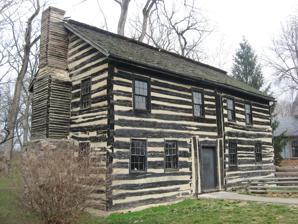
Building: Newcom Tavern
Country: United States of America
Year built: 1796
Newcom Tavern at Carillon Historical Park Newcom Tavern , also known as the "Old Cabin", is a historic structure in Dayton, Ohio and is the city's oldest existing building. It was built in 1796 for Colonel George Newcom and his wife Mary, who ran it as a tavern and hostel. The building passed through several owners, and its historical significance was forgotten until planned construction revealed the original log structure. The building was moved twice and now located in Dayton's Carillon Historical Park and operated as a museum. Settlement of the area Dayton was first established as the New Jersey Land Company, under the leadership of Jonathan Dayton , with partners General Wilkinson , General St. Clair and Colonel Ludlow , employed surveyors to lay out a town site between the two Miami rivers . Construction and early use The original structure was built in 1796 for Colonel George Newcom, one of the first settlers in Dayton after the Treaty of Greenville (1795) and Dayton's first sheriff, state senator, clerk of courts, and bank president, and his wife Mary. It was built by millwright Robert Edgar and was one of the first structures built in the area. Edgar received seventy-five cents a day for its construction. Edgar lodged at the Newcoms' one room cabin while working, paying one deer a week for room and board. The house originally consisted of two rooms: one upstairs and one downstairs, with a ladder to access the upstairs room, and was located at what became the southwest corner of Main and Water (later renamed Monument) Streets. The size of the cabin was doubled two years after it was built when the Newcoms added a tavern to generate income; food and lodging for one person and a horse cost 65 cents. The building served as Dayton's first school, first church , courthouse, council chamber and store. Church services were held in the building for three years until 1799, when a blockhouse was built, after which services were held in the blockhouse. It was best known as a crossroads tavern in the Northwest Territory for pioneers and drovers . During the War of 1812 it was used by Colonel Robert Patterson as his headquarters. In 1815 the Newcoms sold the tavern, which passed through other owners until purchased by Joseph Shaffer, who used it as a general store until 1894. In 1881 the upper floor was rented by Frederick Husson and his wife, who delivered a baby girl in a second floor bedroom in 1883. Move to Van Cleve Park The building had been covered in clapboards, which disguised the log structure, and the historical significance of it had been forgotten, and in 1894, architect Charles Insco Williams planned to raze the structure to make room for an apartment building. Removal of the clapboards revealed the log structure, and the tavern was rediscovered. The building's owner donated it to the city, and John Patterson , owner of National Cash Register (now NCR ) donated funds to move it to Van Cleve Park , now RiverScape MetroPark . In 1896 the Centennial Celebration Committee helped move the structure to the park on Monument Avenue and the Daughters of the American Revolution raised money to restore it. In 1896 it was opened as a public museum and held relics donated by Daytonians. The building was flooded during the 1913 Great Dayton Flood but survived. Civil War veteran Frederick Phillip Beaver , who owned Dayton's Beaver Power Company , left $10,000 for the building's preservation in his 1936 will. Move to Carillon Park Interior of Newcom Tavern in Dayton, Ohio's Carillon Historic Park In 1962 the Dayton and Montgomery County Historical Society, which owned the building, decided it should be moved to more accessible site, as the Van Cleve site did not have adjacent parking. In October of 1964, the Tavern was relocated to Carillon Historical Park (then Carillon Park) where it joined the Pioneer House as part of the Settlement Exhibit.  The move took twelve hours, requiring a circuitous five-mile route and two crossings of the Great Miami River to move the building two miles. Negotiating Mound Street as it crosses West Fifth Street took an hour and a half. The building was reopened in May of 1965 and its ownership transferred to Educational and Music Arts, Inc., the managers of Carillon Park and the Deeds Carillon. Present at the ceremony were several members of the Newcom family and the woman who had been born in the building in 1883. The lower level of the tavern is open to the public, but the upper level is no longer open. References